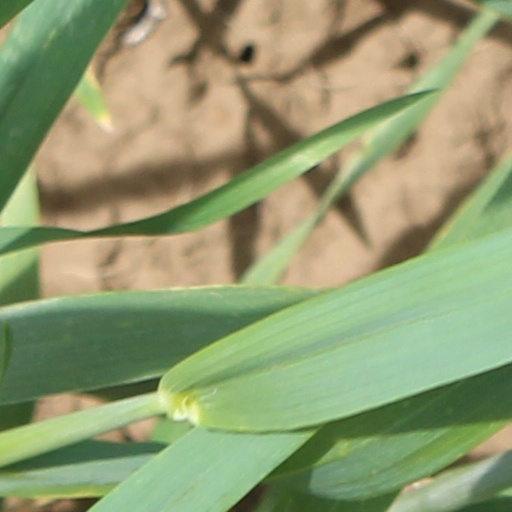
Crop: wheat